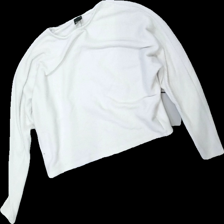
View: front
Type: Sweater
Category: Ladies
Brand: Gina Tricot
Colors: White
Material: 67% polyester, 33% cotton
Cut: Regular, C-collar
Size: S
Season: All
Damage: Yellow
Price range: <50
Recommended usage: Export
Comment: Washed out